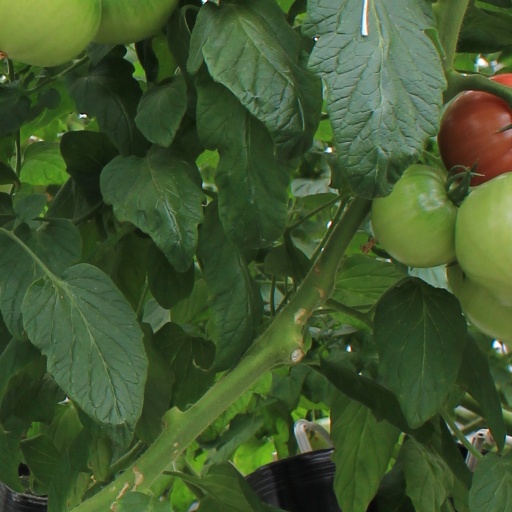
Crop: tomato